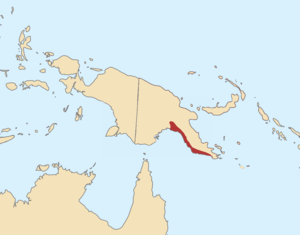
Le Goura de Scheepmaker est une espèce d'oiseau appartenant à la famille des Columbidae.